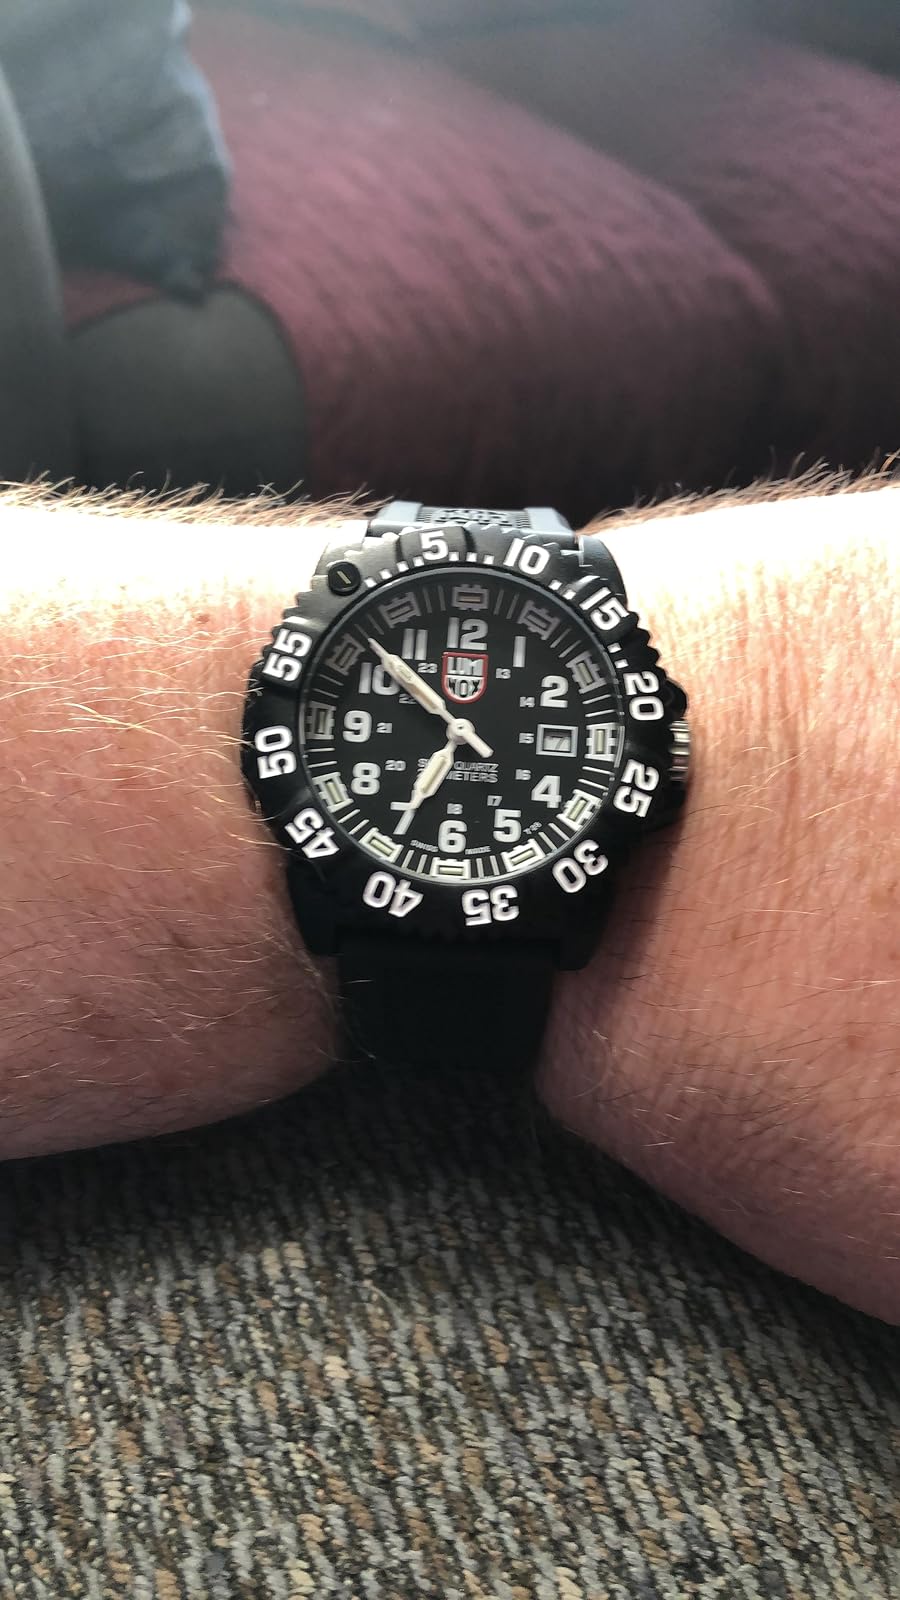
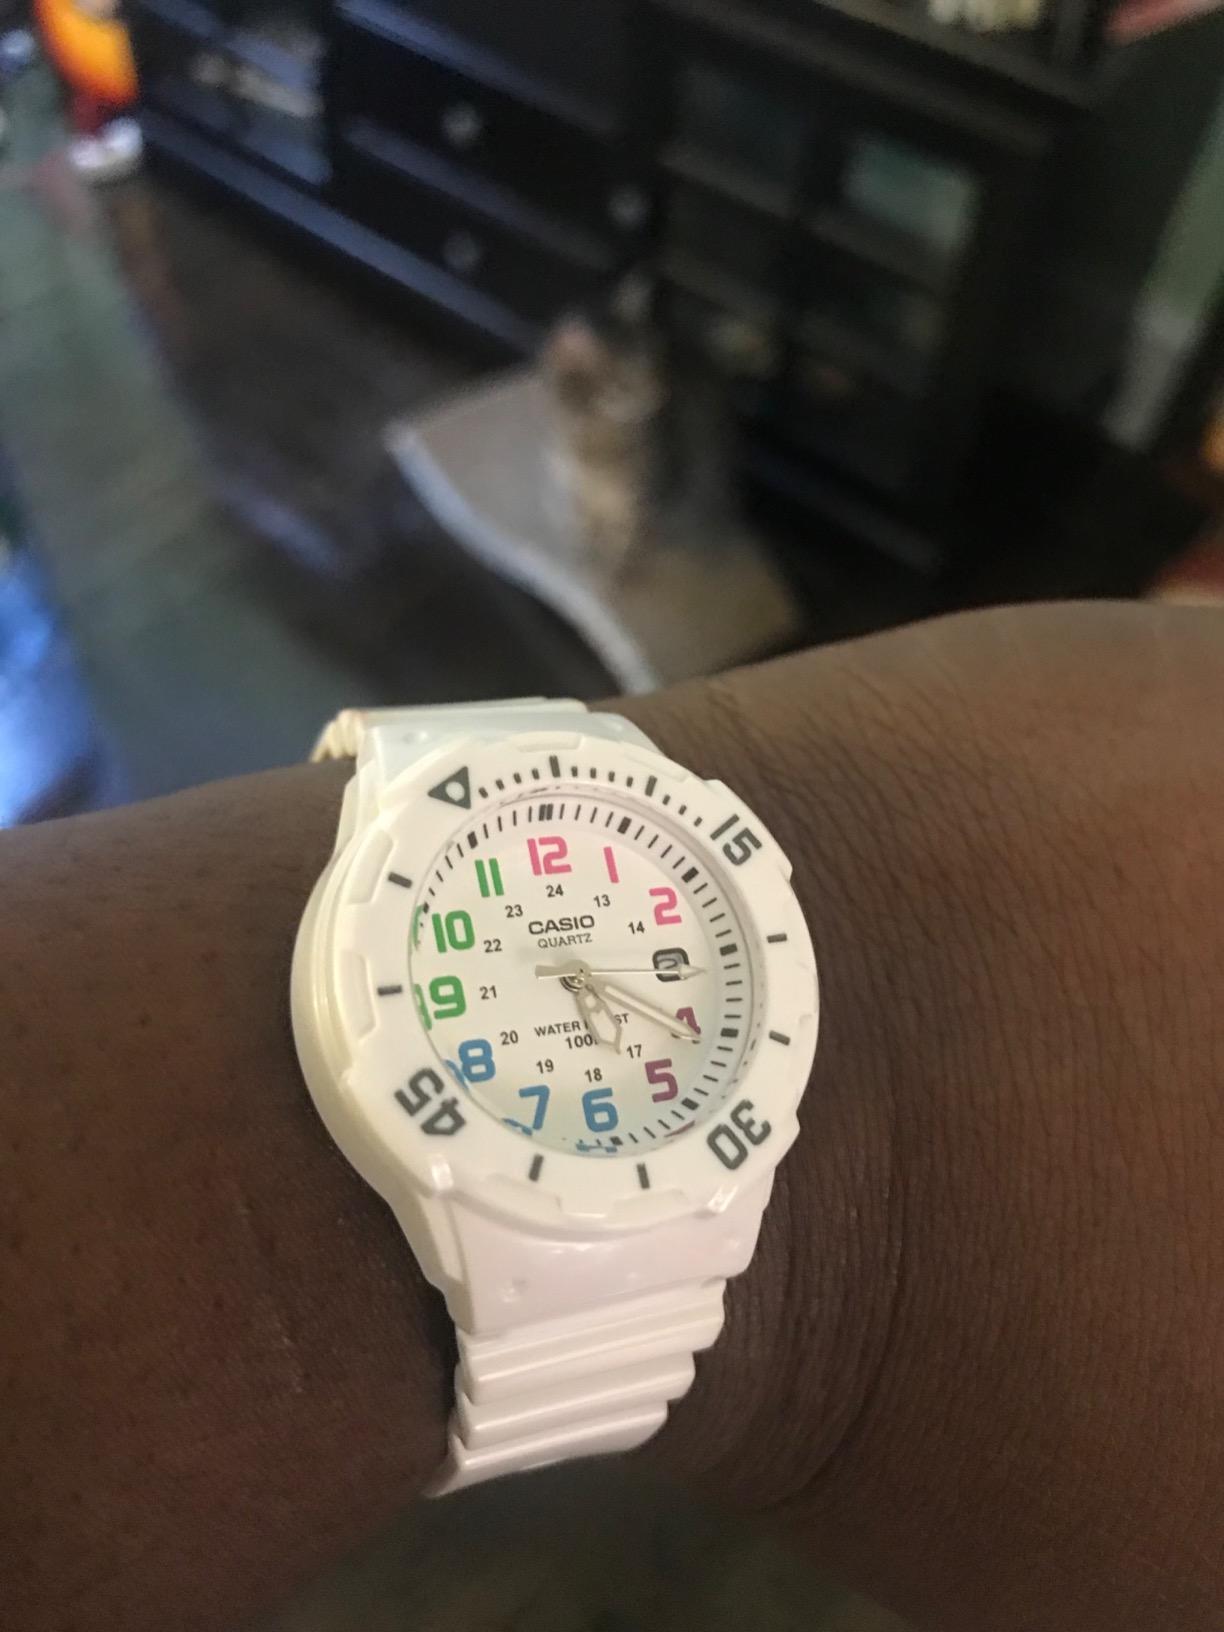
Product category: accessories_watch
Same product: no